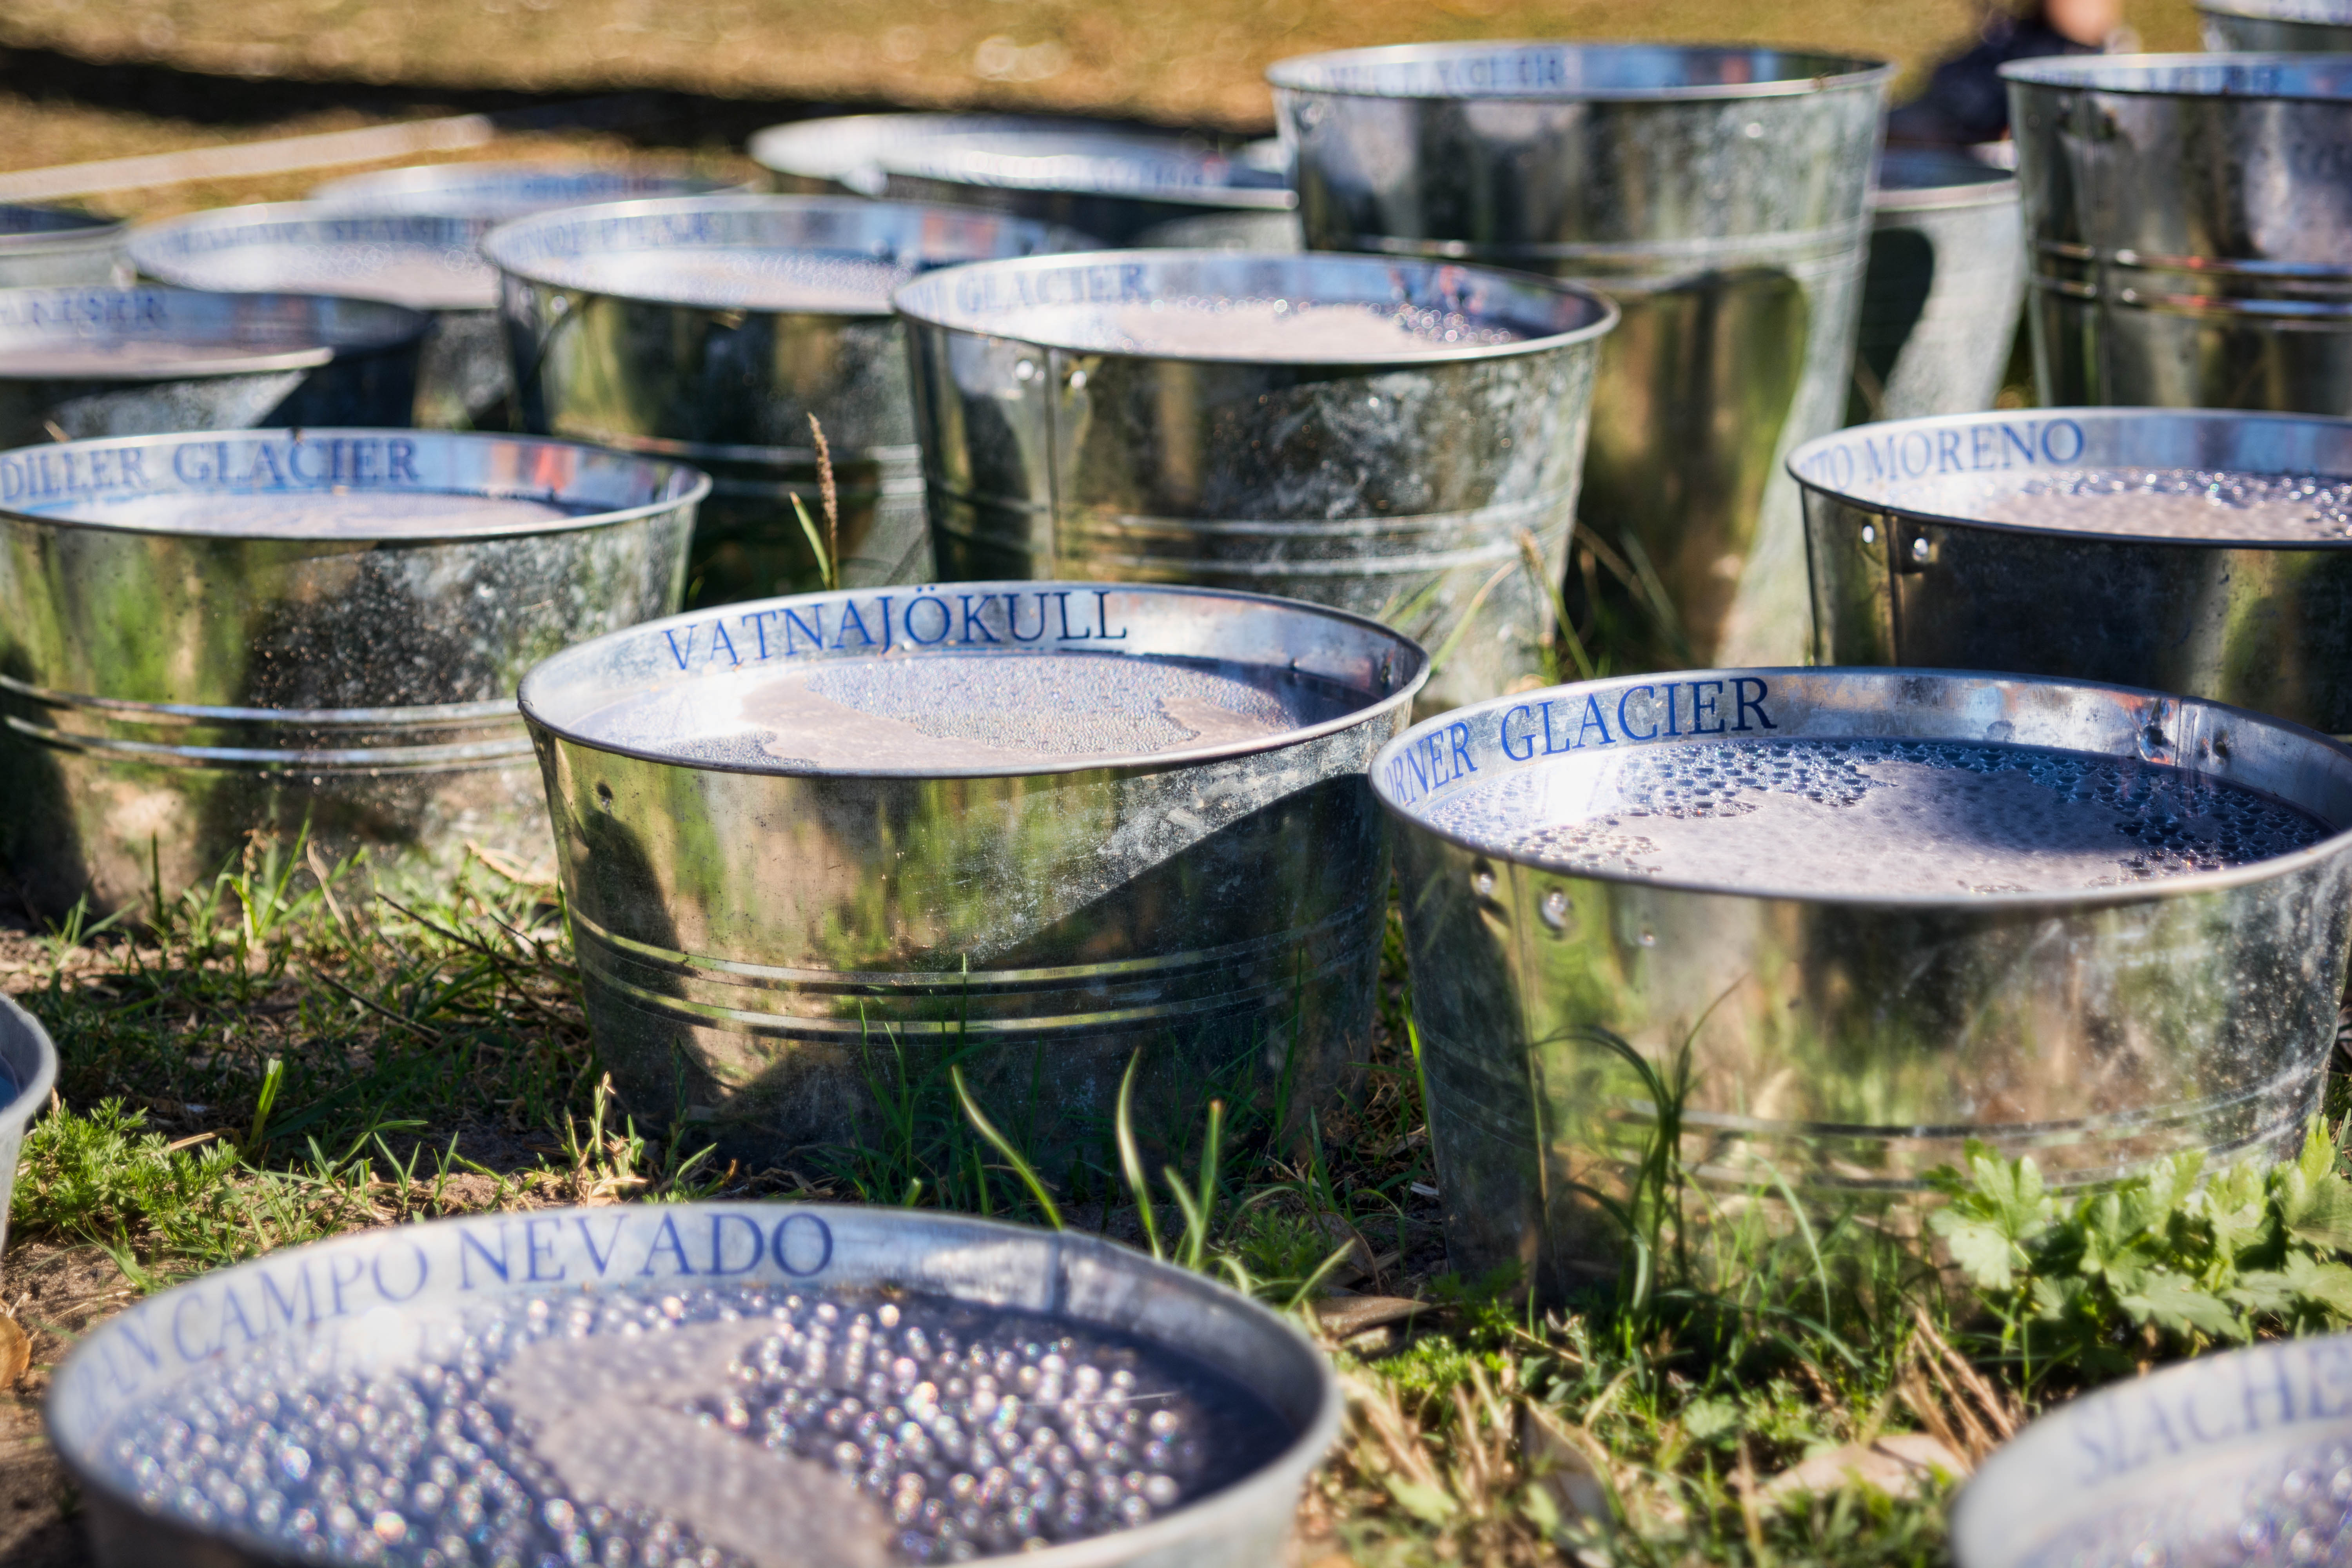
sydney, australia, bondi, sculpturesbythesea, man made object